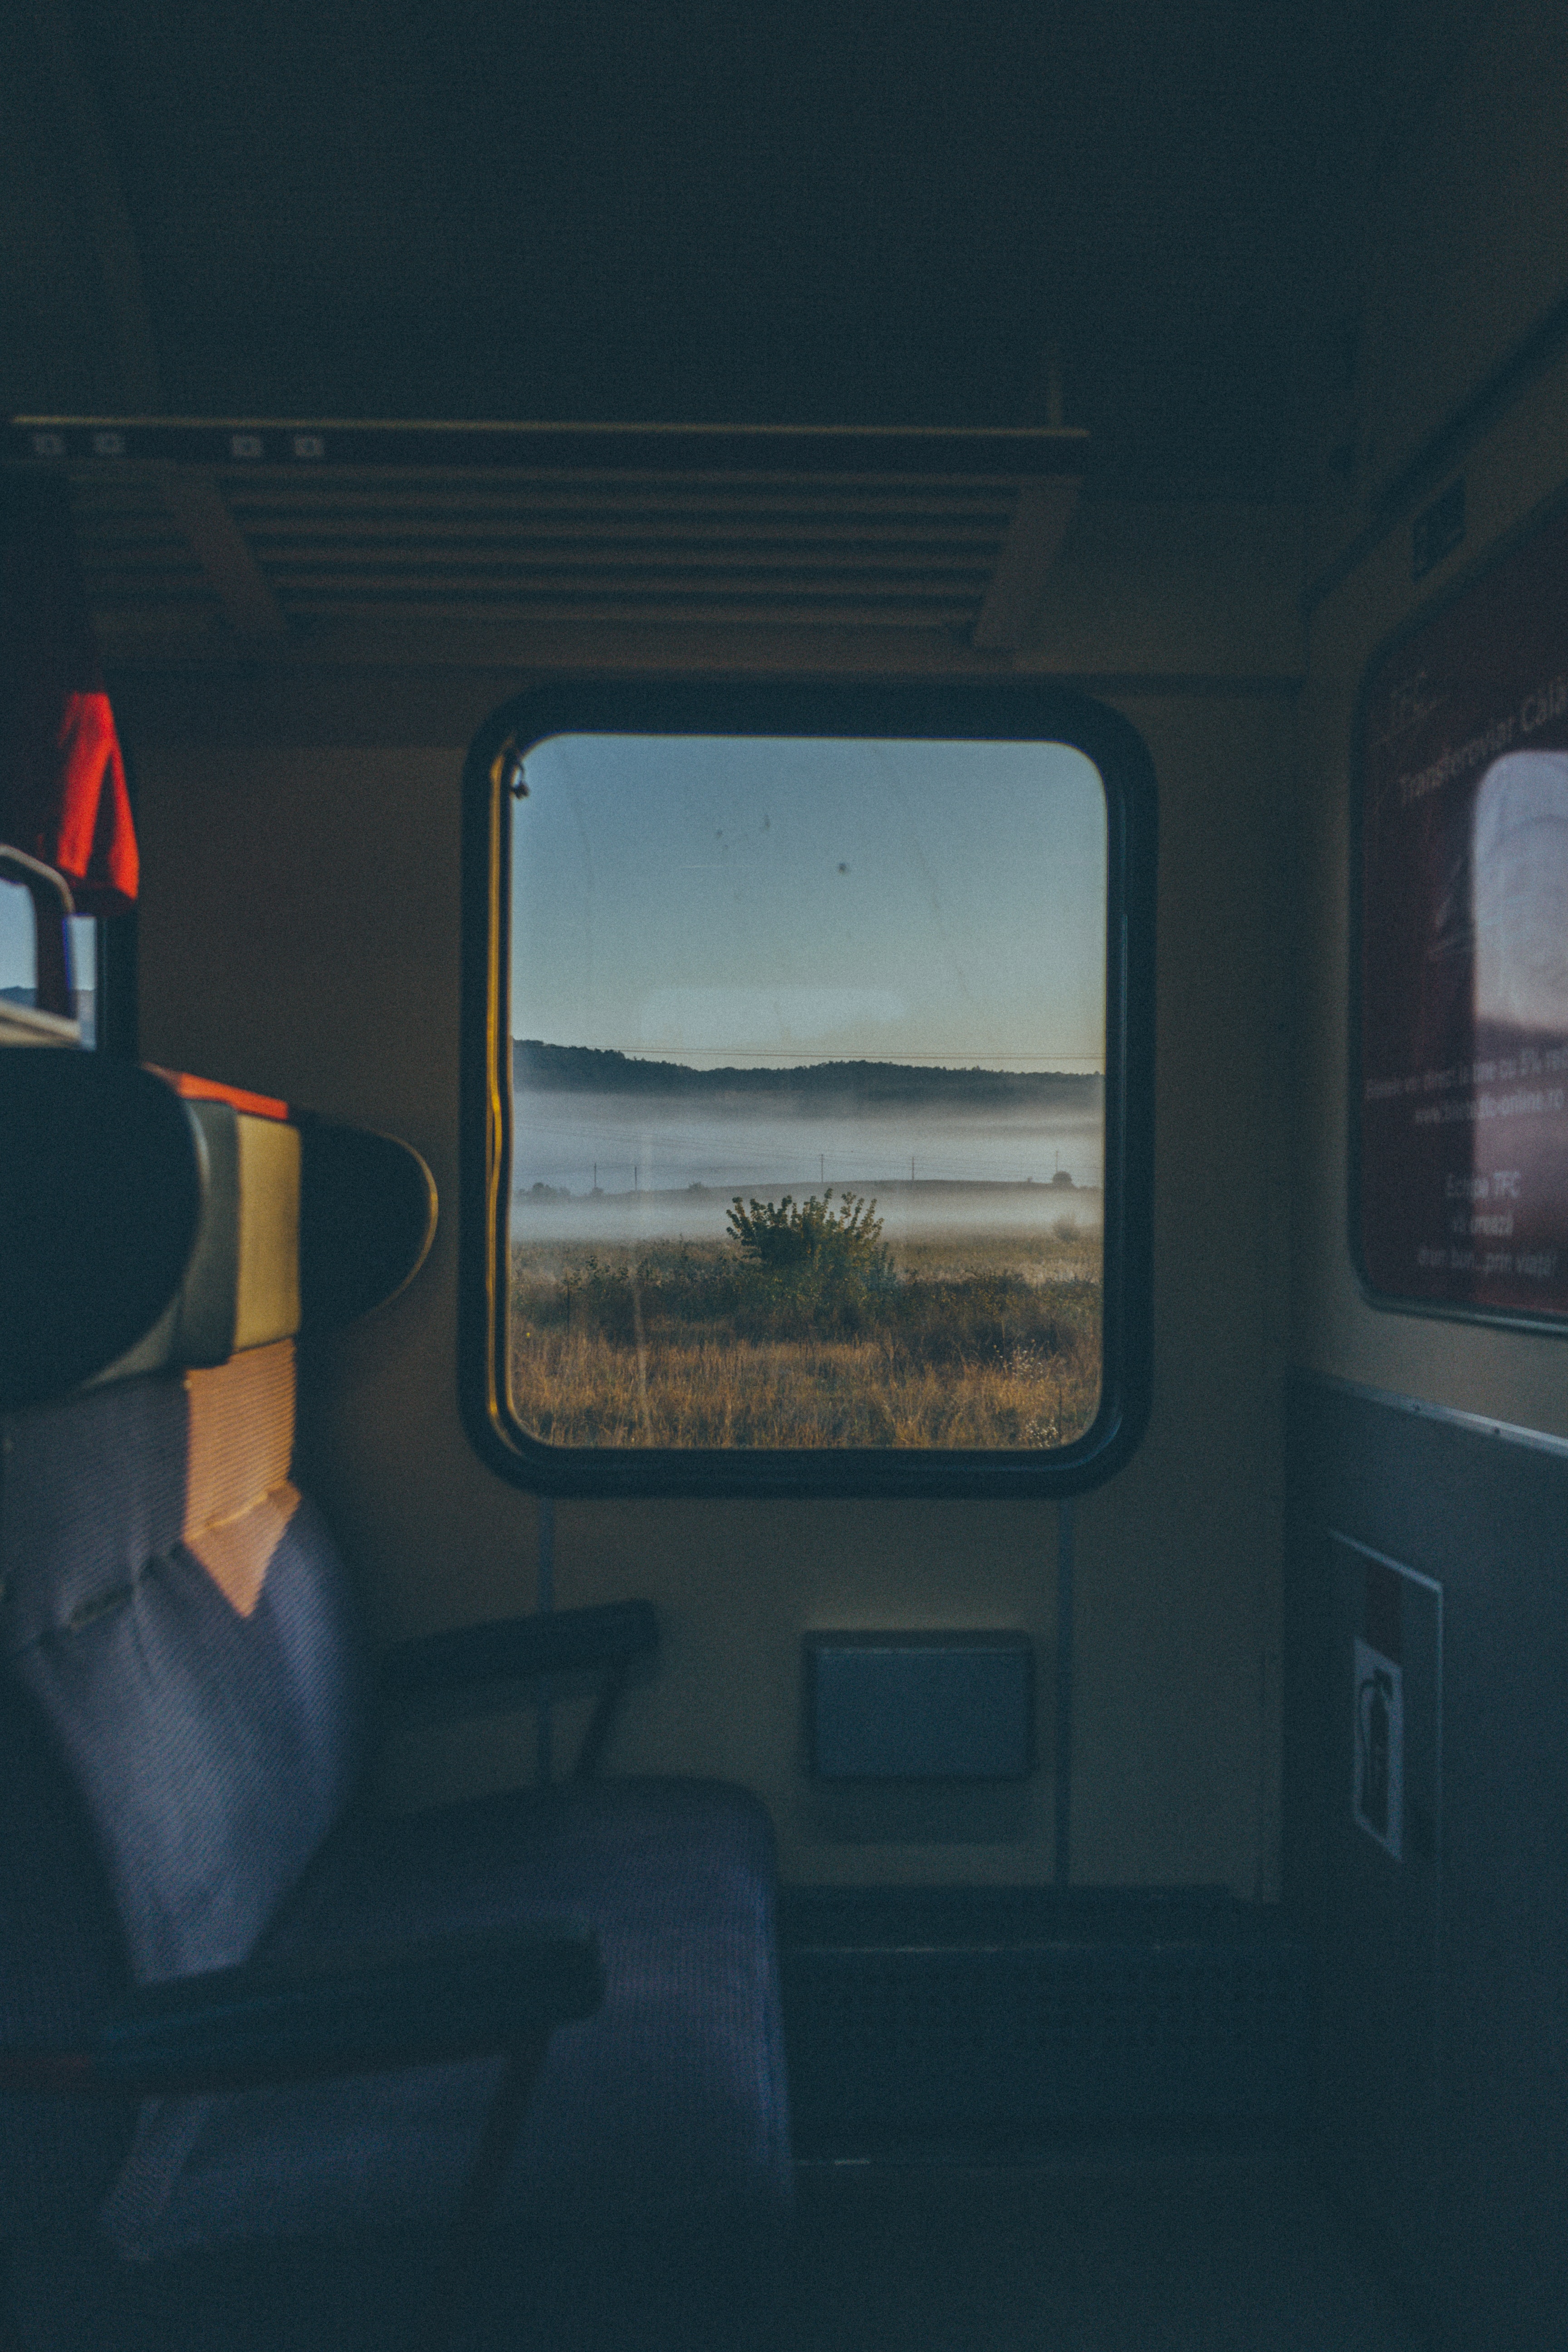
mode of transport, car, light, window, atmosphere, lighting, reflection, sky, public transport, technology, darkness, house, screenshot, air travel, automotive mirror